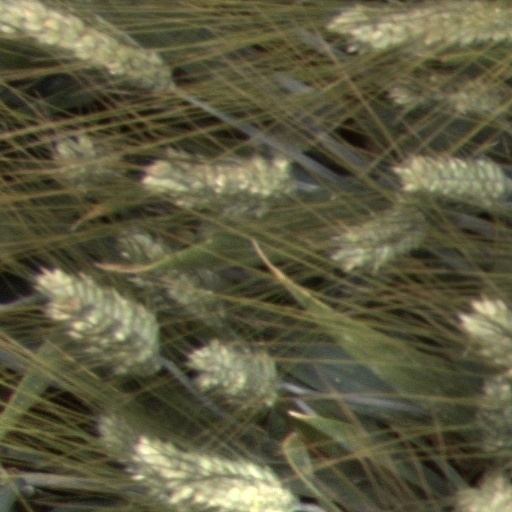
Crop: wheat